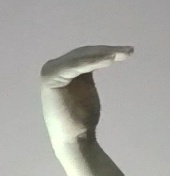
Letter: haa